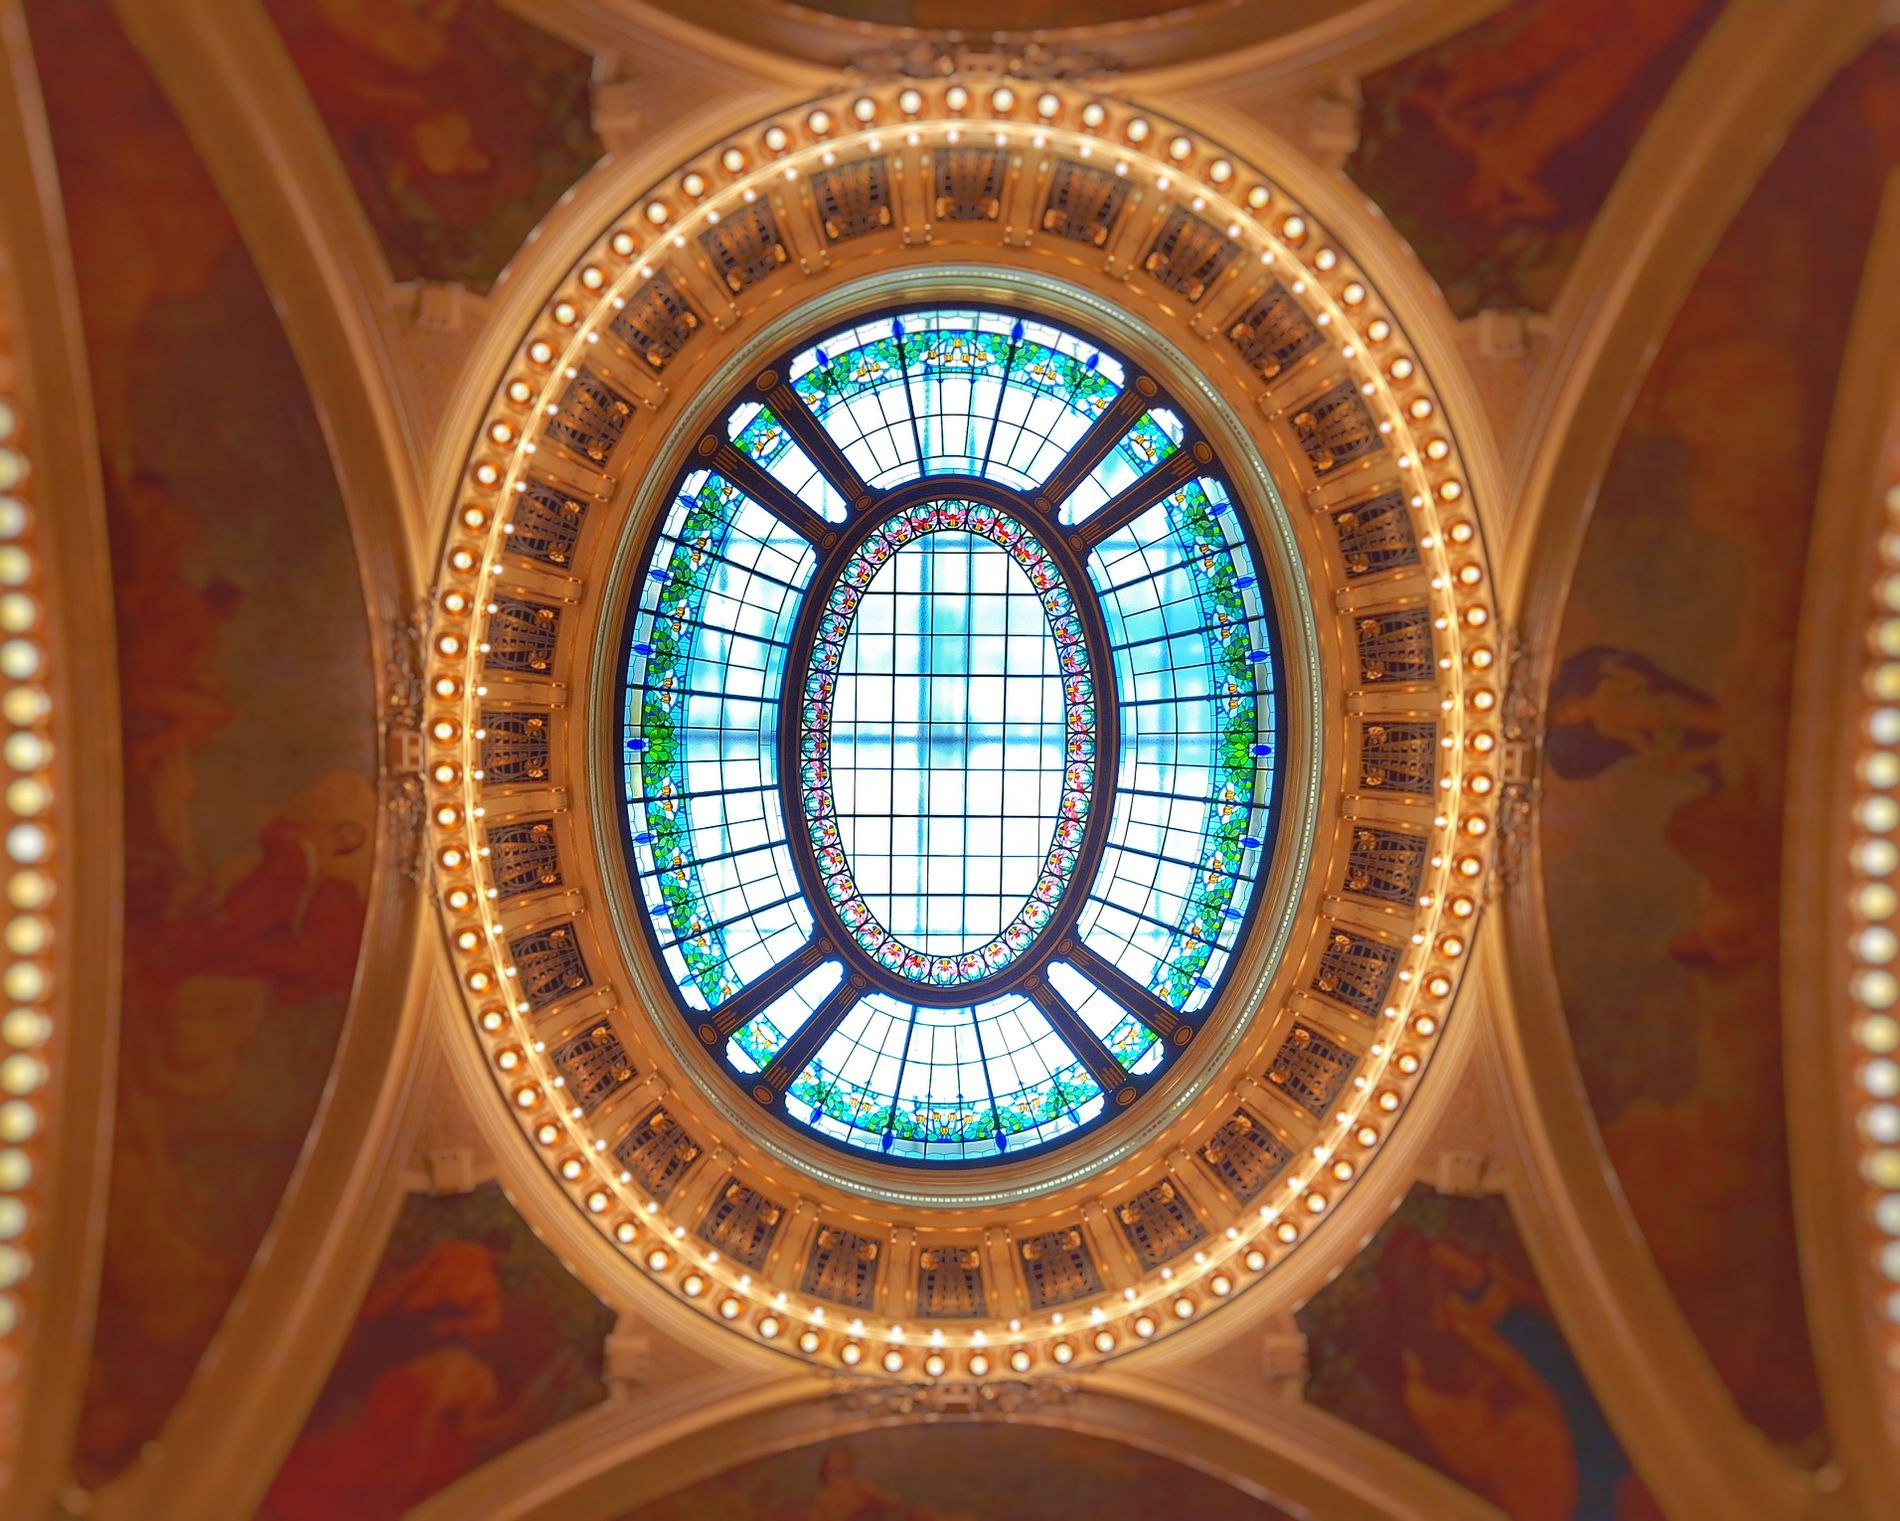
Stained Glass Skylight.
The image features a stained glass skylight attached to an ornate ceiling. The location is most likely the Municipal House - Smetana Hall.
A low-angle shot taken under direct soft daylight passes through the stained glass skylight, with a warm orangish and light blue color palette, featuring a centrally placed stained glass skylight attached to an ornate ceiling. The warm color palette, combined with the elements and details in the image, evokes a sense of elegance, luxury, calmness, and quietness. It also evokes a sense of intricate craftsmanship.
Labels: Art, Architecture, Building, Window, Stained Glass, Church, Skylight, Stained Glass Skylight, Ornate Ceiling
Camera: samsung Galaxy A54 5G
Aperture: F1.8
Exposure: 1/100 sec
ISO: 64
Focal length: 5.5 mm